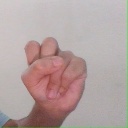
अक्षर: स